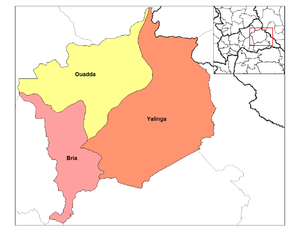
Les préfectures de République centrafricaine sont divisées en 72 sous-préfectures listées ci-dessous par préfectures. Les sous-préfectures étaient appelées cercles, subdivisions, et enfin districts.